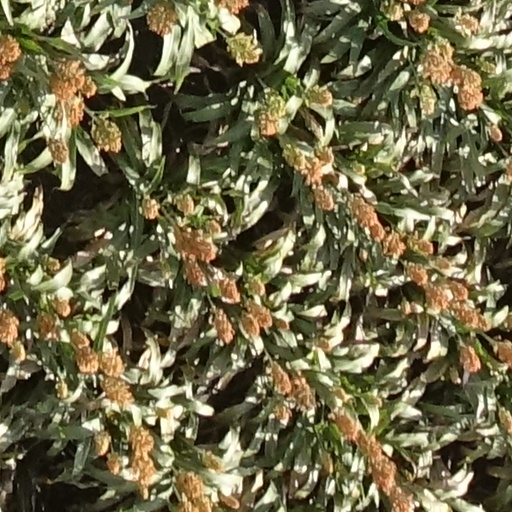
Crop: sorghum